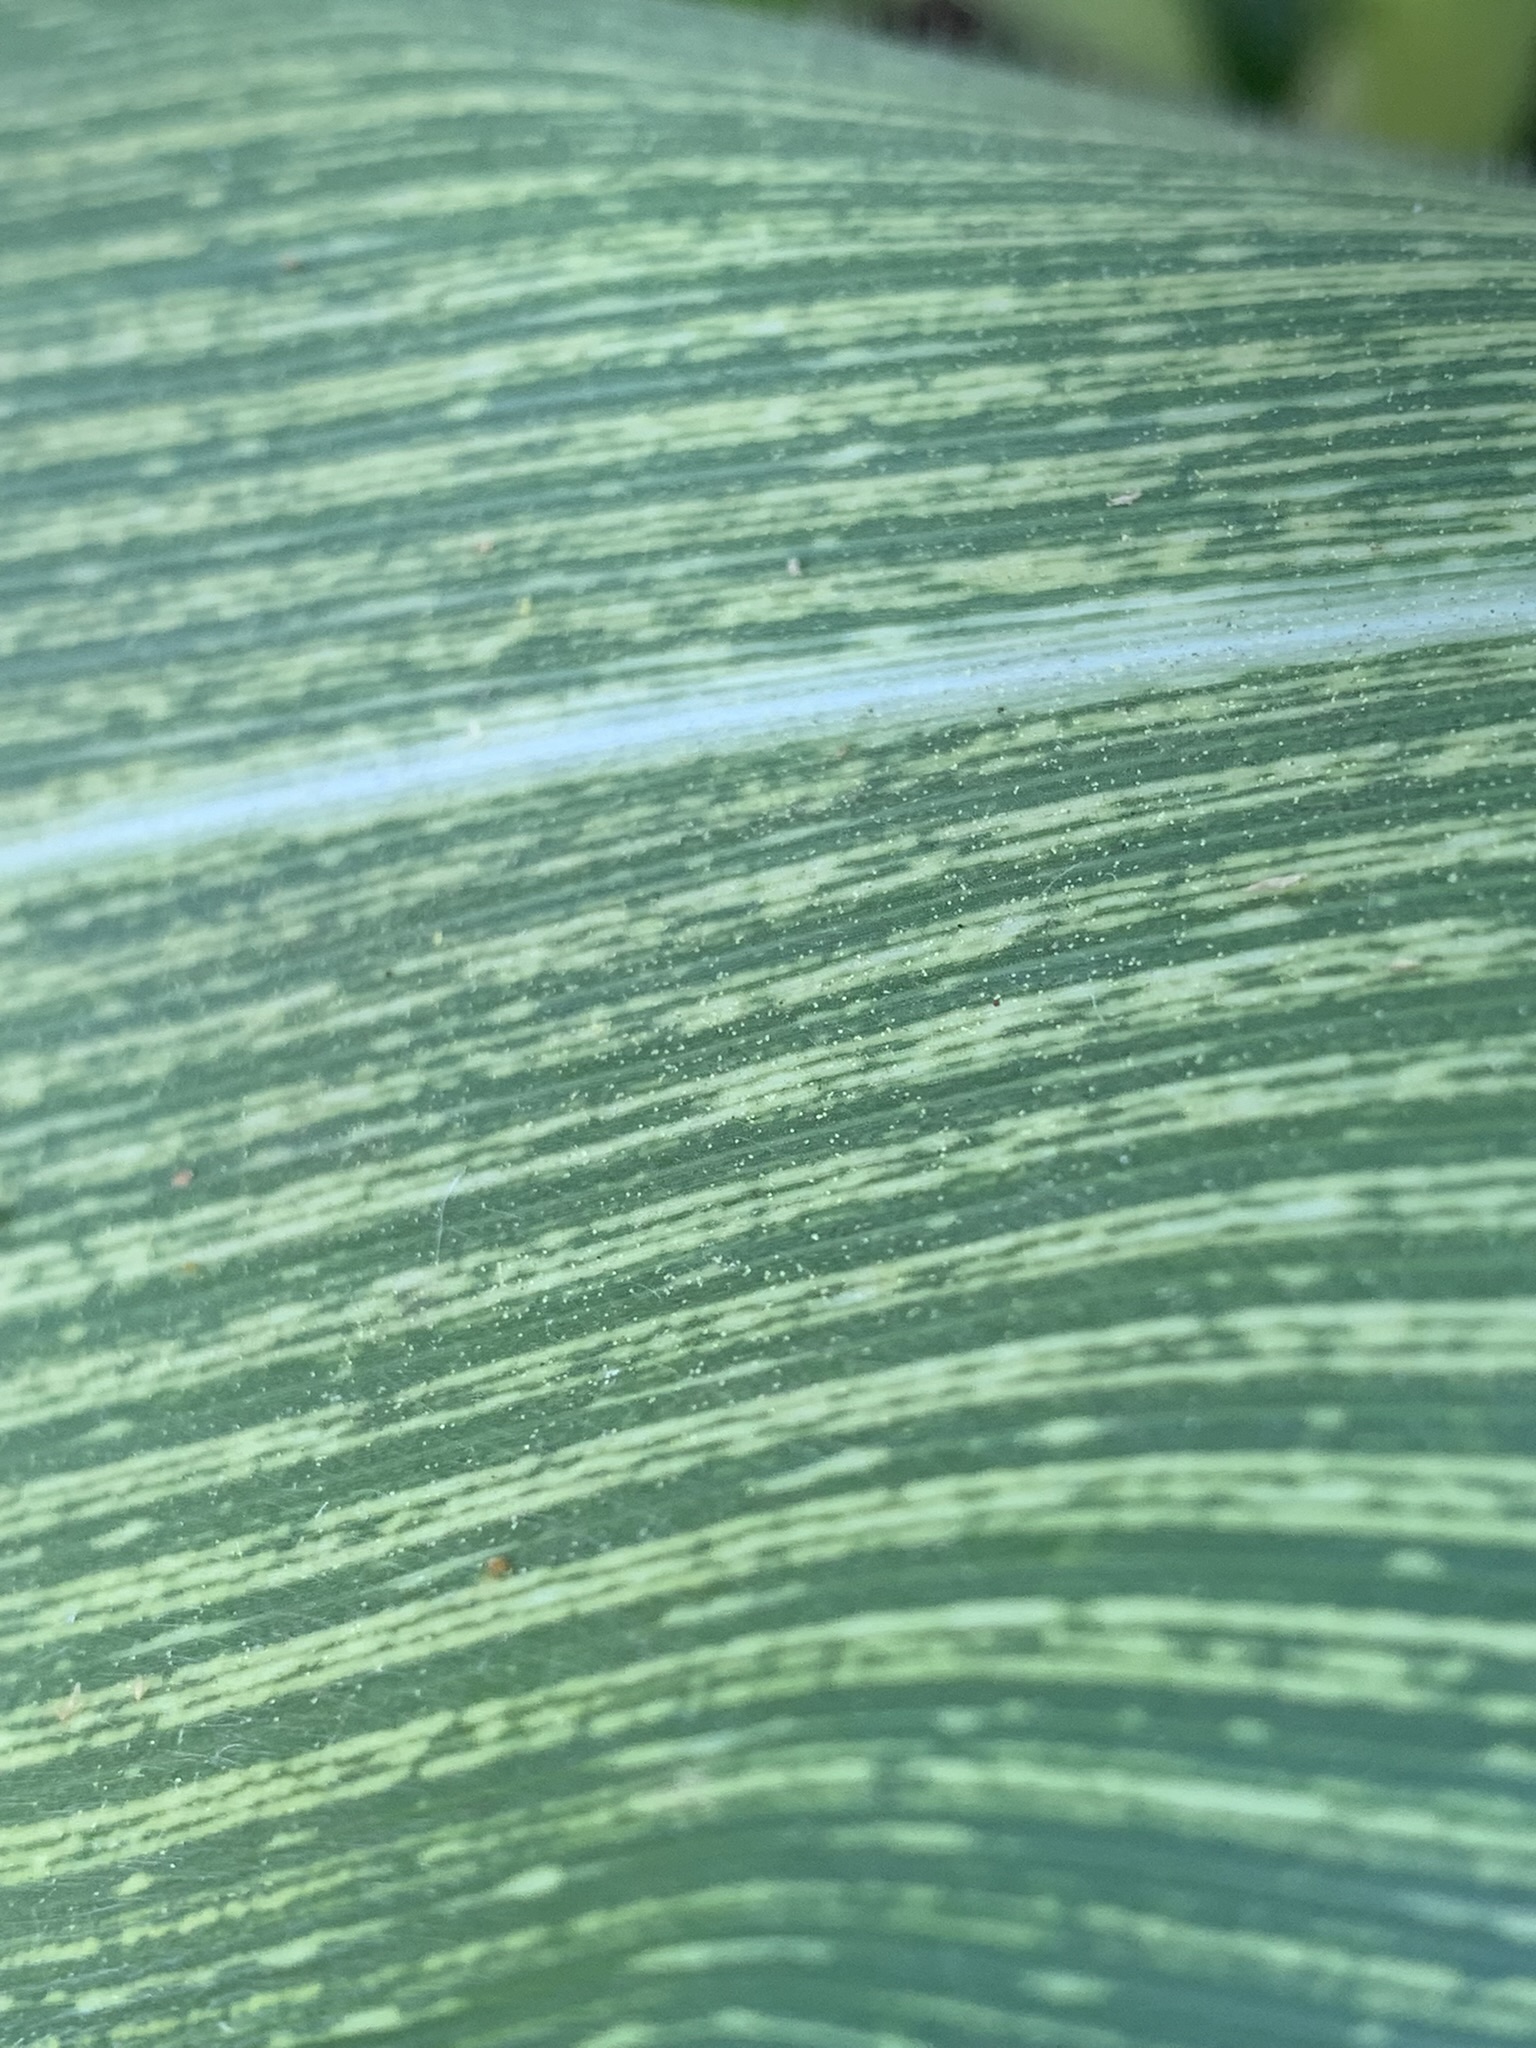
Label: MSV